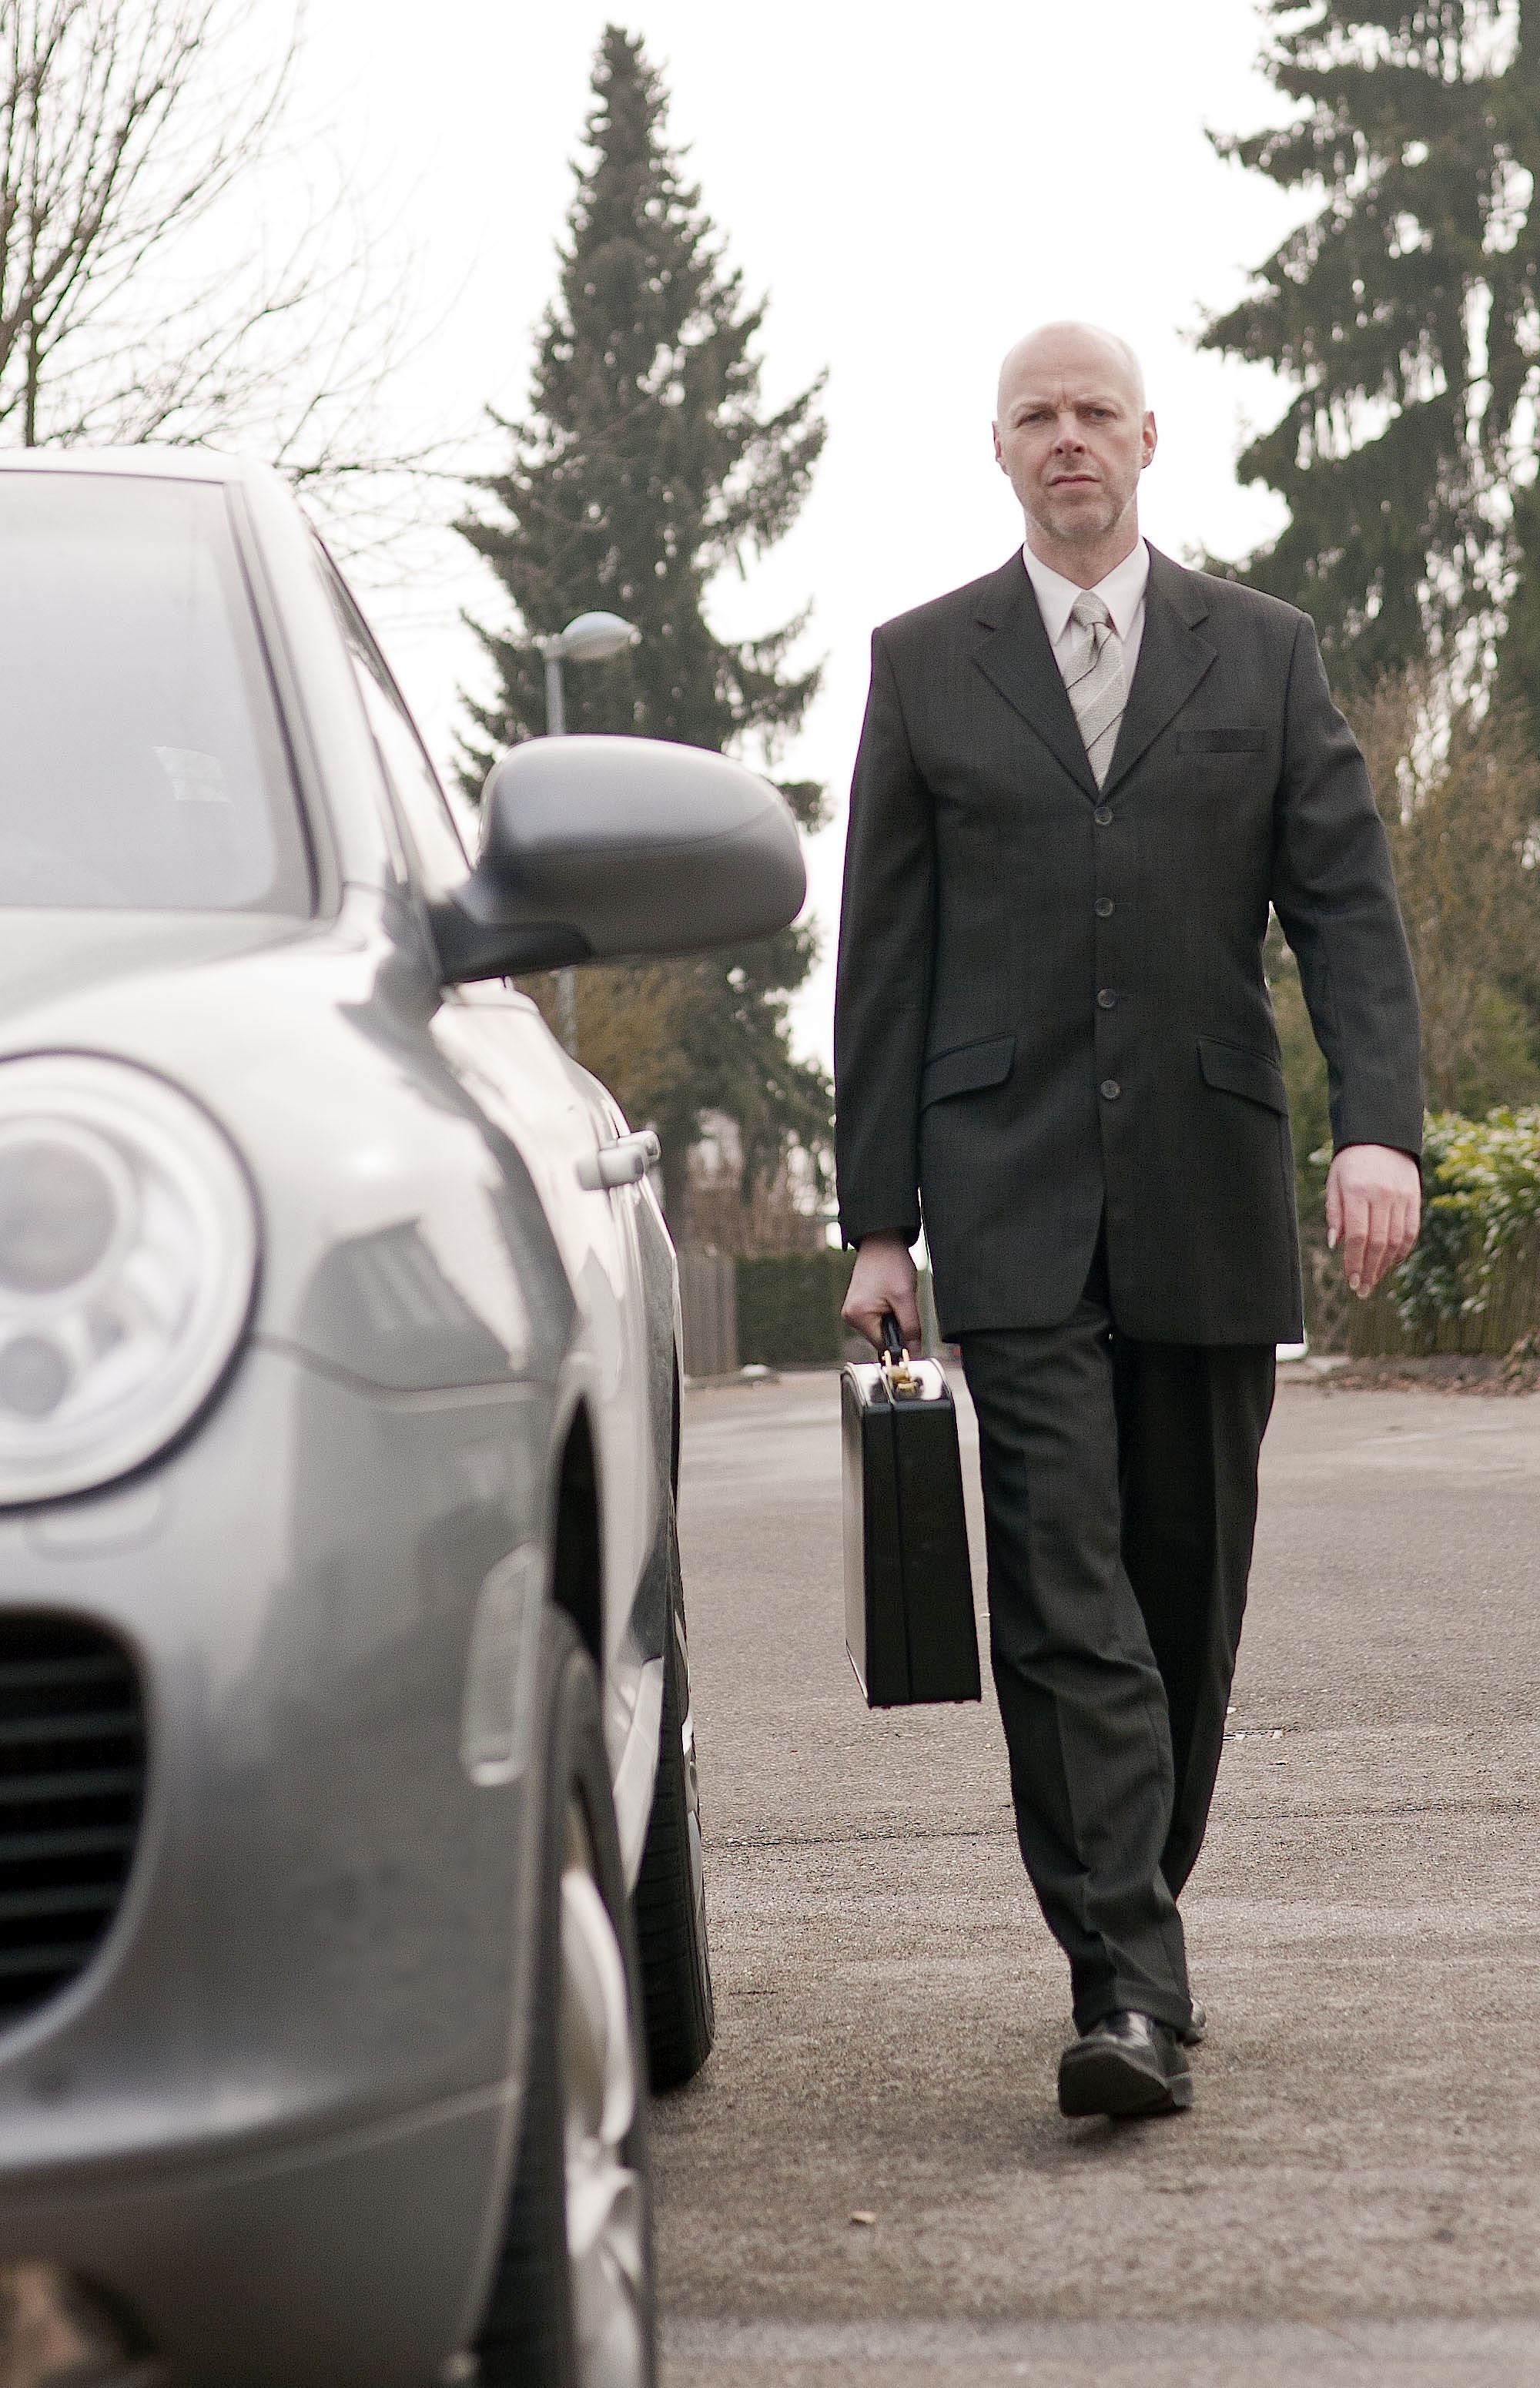
suit, road, car, driving, vehicle, auto, luggage, sports car, briefcase, porsche, businessman, city car, cayenne, land vehicle, automobile make, luxury vehicle, family car